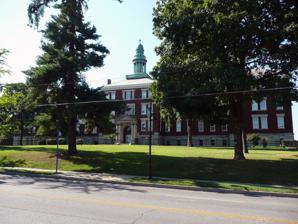
Building: Loretto Academy (Kansas City, Missouri)
Country: United States of America
Year built: 1902
The Loretto The building in August 2015 Former names Loretto Academy Address 1111 W. 39th St. Location Kansas City, Missouri Owner Loretto Redevelopment Corp. Construction Built 1902 Website Official website Loretto Academy U.S. National Register of Historic Places Show map of Missouri Show map of the United States Coordinates 39°3′35″N 94°36′1″W / 39.05972°N 94.60028°W / 39.05972; -94.60028 Built 1902 Architect Barnett, Haynes & Barnett Architectural style Colonial Revival NRHP reference No. 83001009 Added to NRHP July 28, 1983 The Loretto is a multipurpose venue in the Westport neighborhood of Kansas City, Missouri .   It was adapted from a former girls' academy known as Loretto Academy , dedicated in 1904 as a "boarding and day school for girls." It is named after the Sisters of Loretto , who established a presence in Kansas City in 1899. History The land upon which Loretto Academy was built was purchased in September 1902 by Mother M. Praxedes Carty. The architect of Loretto Academy, Thomas P. Barnett of Barnett, Haynes & Barnett , was soon after appointed the architect of the Cathedral Basilica of St. Louis . The academy was the site of a fire in 1909 at a Halloween party; three students lost their lives when a paper dress became ignited by a lit jack-o'-lantern . Loretto Academy admitted its first black student in September 1947. The Academy moved to 12411 Wornall Road in 1966. Subsequent uses In 1966 the site was sold to Calvary Bible College , who owned it for two decades; it then passed through the hands of three owners until a 1993 foreclosure . By then it had been listed on the National Register of Historic Places for a decade. As The Loretto , it currently hosts weddings in the historic cathedral chapel and wedding receptions in the ballroom. The building also offers apartments and offices.  Its current owner, Loretto Redevelopment Corp., taking advantage of a tax abatement , has had plans for further redevelopment since 1996; as of 2011, those plans include "a hotel conversion, a small office space facing Mercier Street and two small rental buildings" on the 6-acre (2.4 ha) site. See also Loretto Academy (St. Louis, Missouri) , also NRHP-listed References